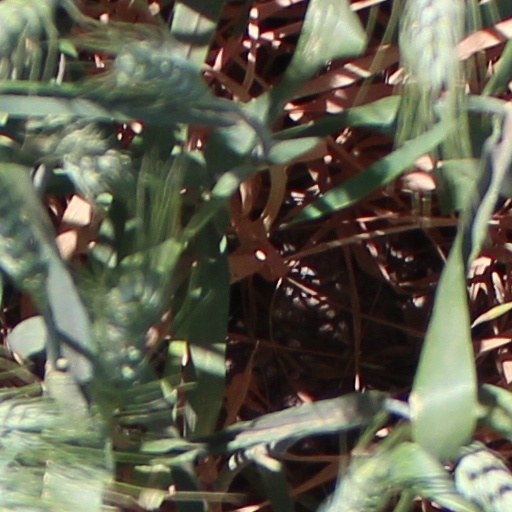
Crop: wheat